Gōnō

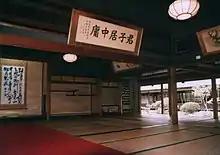
Interior of the former Itō Bunkichi house (now the Northern Culture Museum)

In the early Edo period, most peasants managed small farms, and the birth of "gōnō" is closely linked to the introduction of monetary economy in the mid-Edo period. The growing monetary economy caused social stratification among the peasantry, leading to the increase of wealthy peasants, the "gōnō". On the other hand, this also led to the birth of many tenant farmers. The "gōnō" received land rent from the tenant farmers and bought the majority of their produce by lending in advance to corner the market.